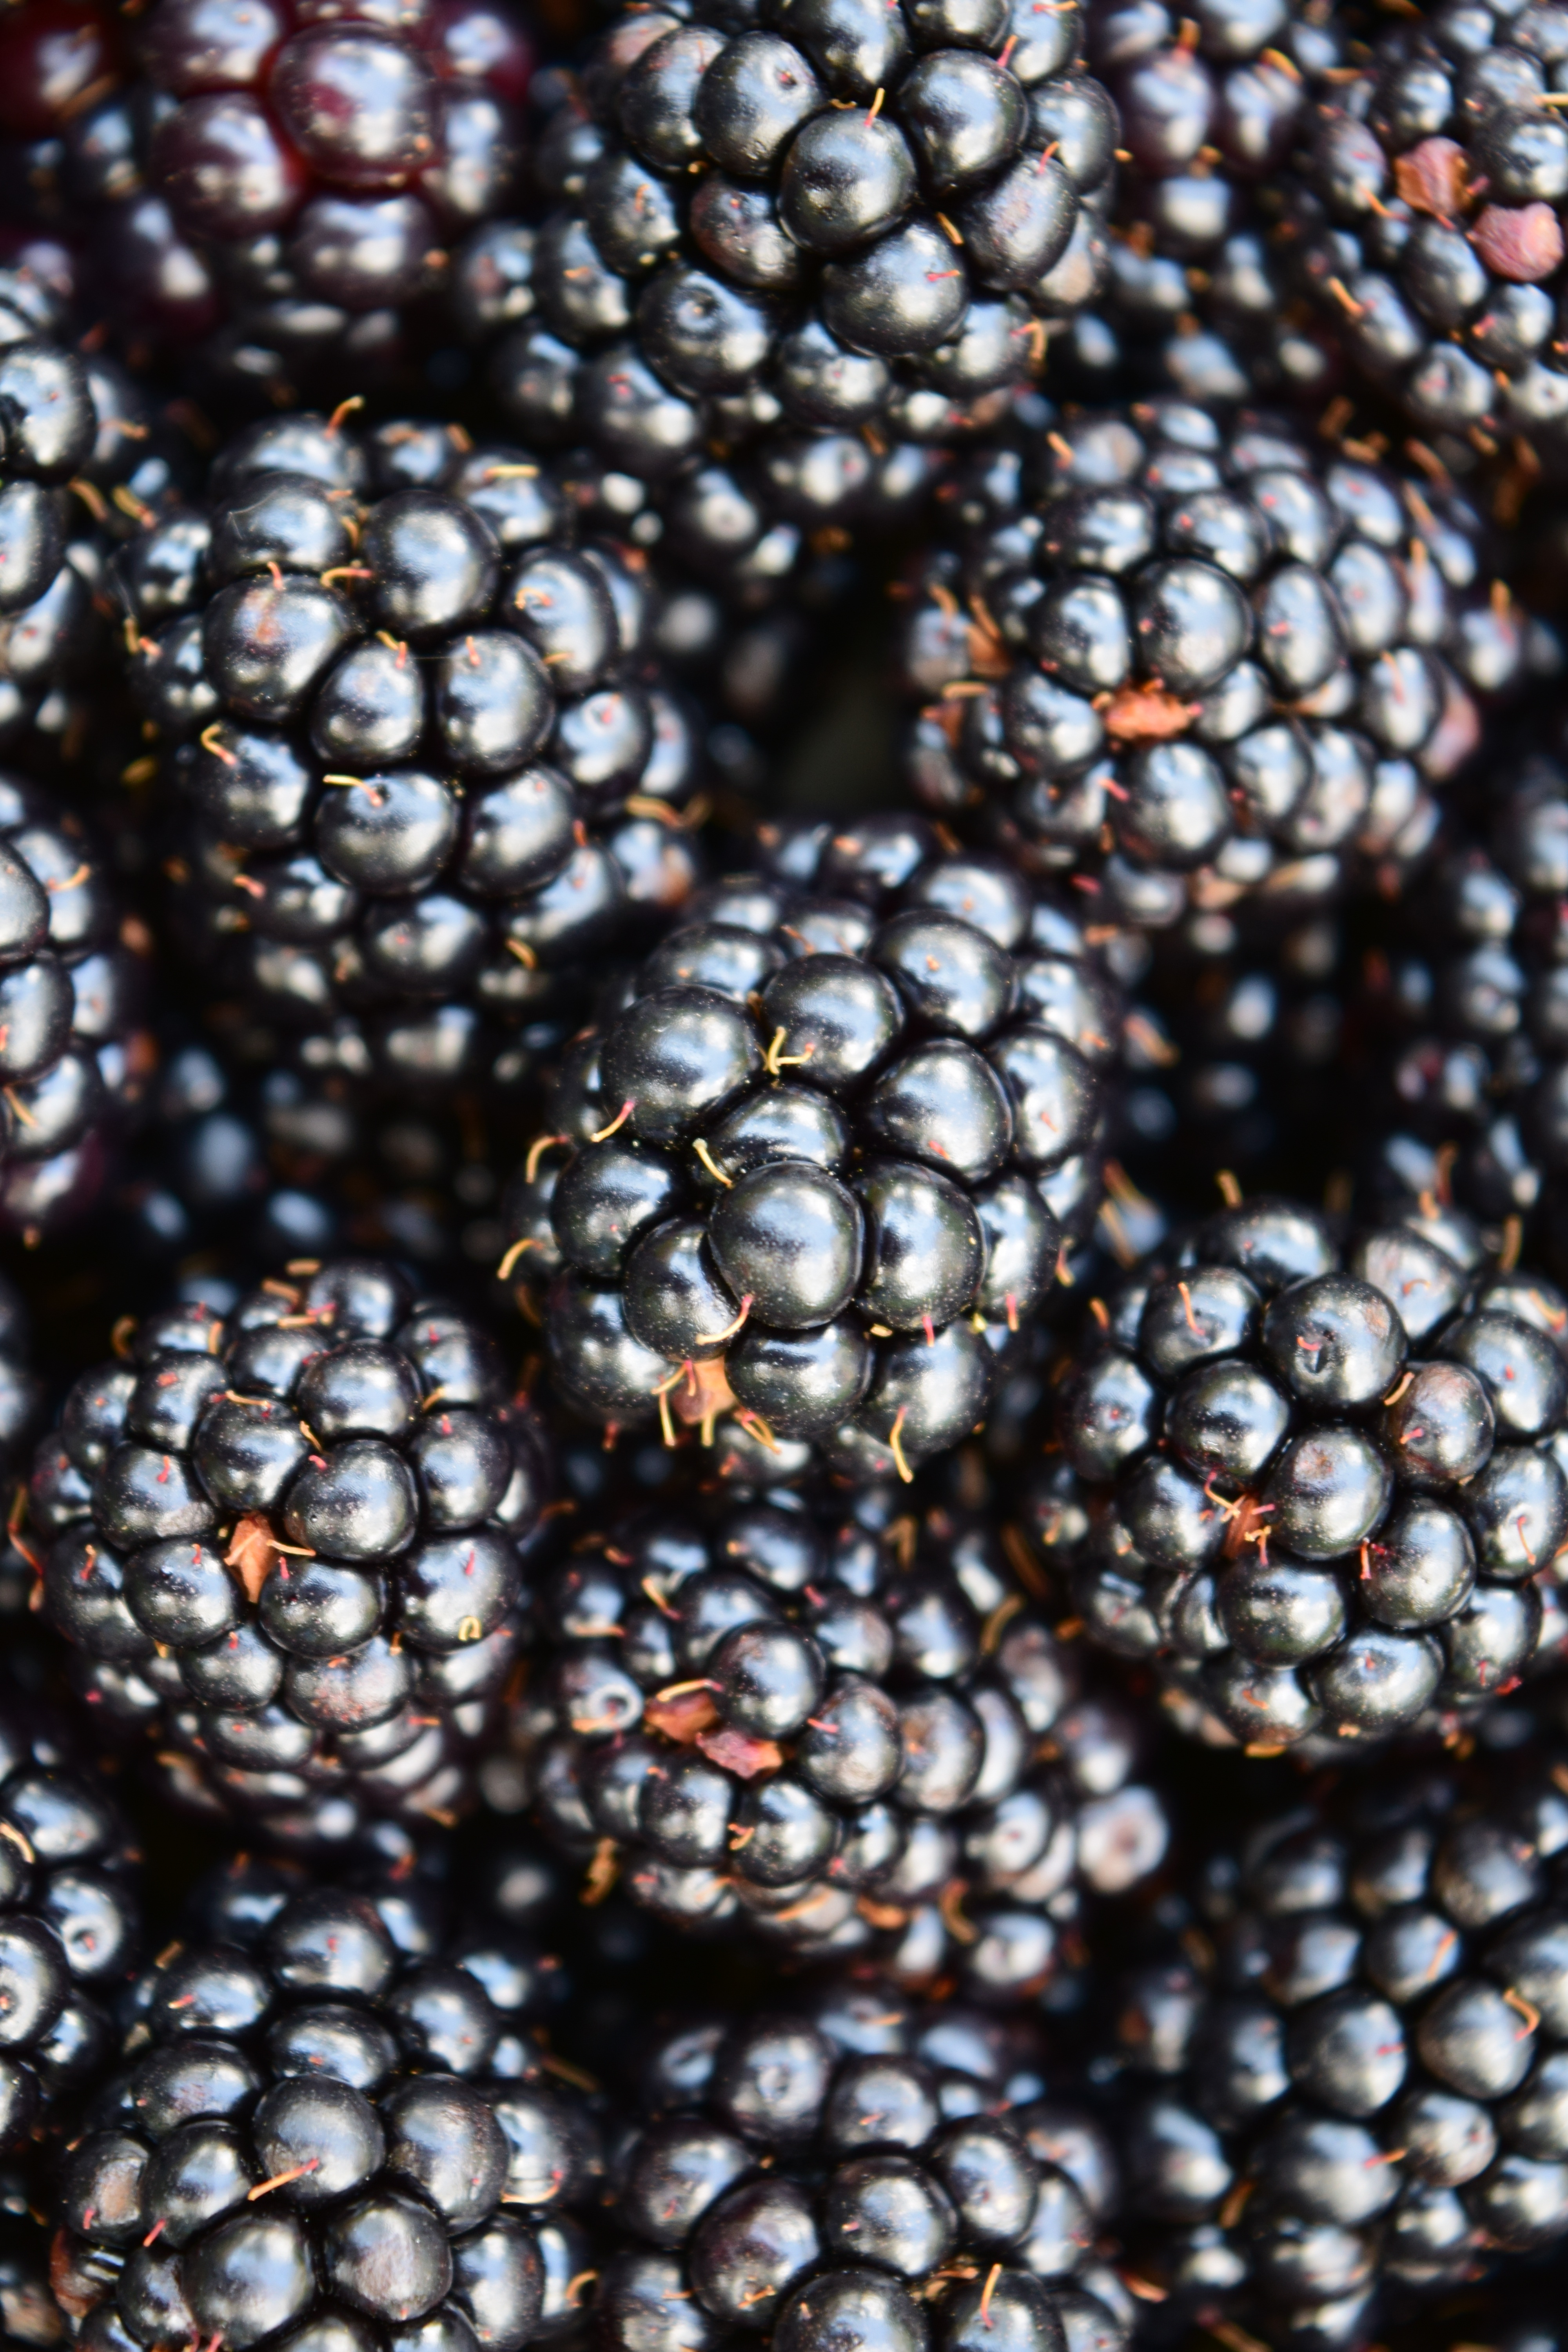
tree, branch, plant, fruit, berry, dark, food, produce, black, healthy, close, delicious, blackberry, close up, background, berries, vitamins, frisch, blackberries, macro photography, land plant